McRae–Helena, Georgia

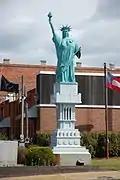
Model of Statue of Liberty

Located in downtown McRae–Helena is Liberty Square, home of a Statue of Liberty replica that is one-twelfth the size of the original. The square is also the site of a replica of the Liberty Bell and a marble memorial to Telfair County residents who died in military service.